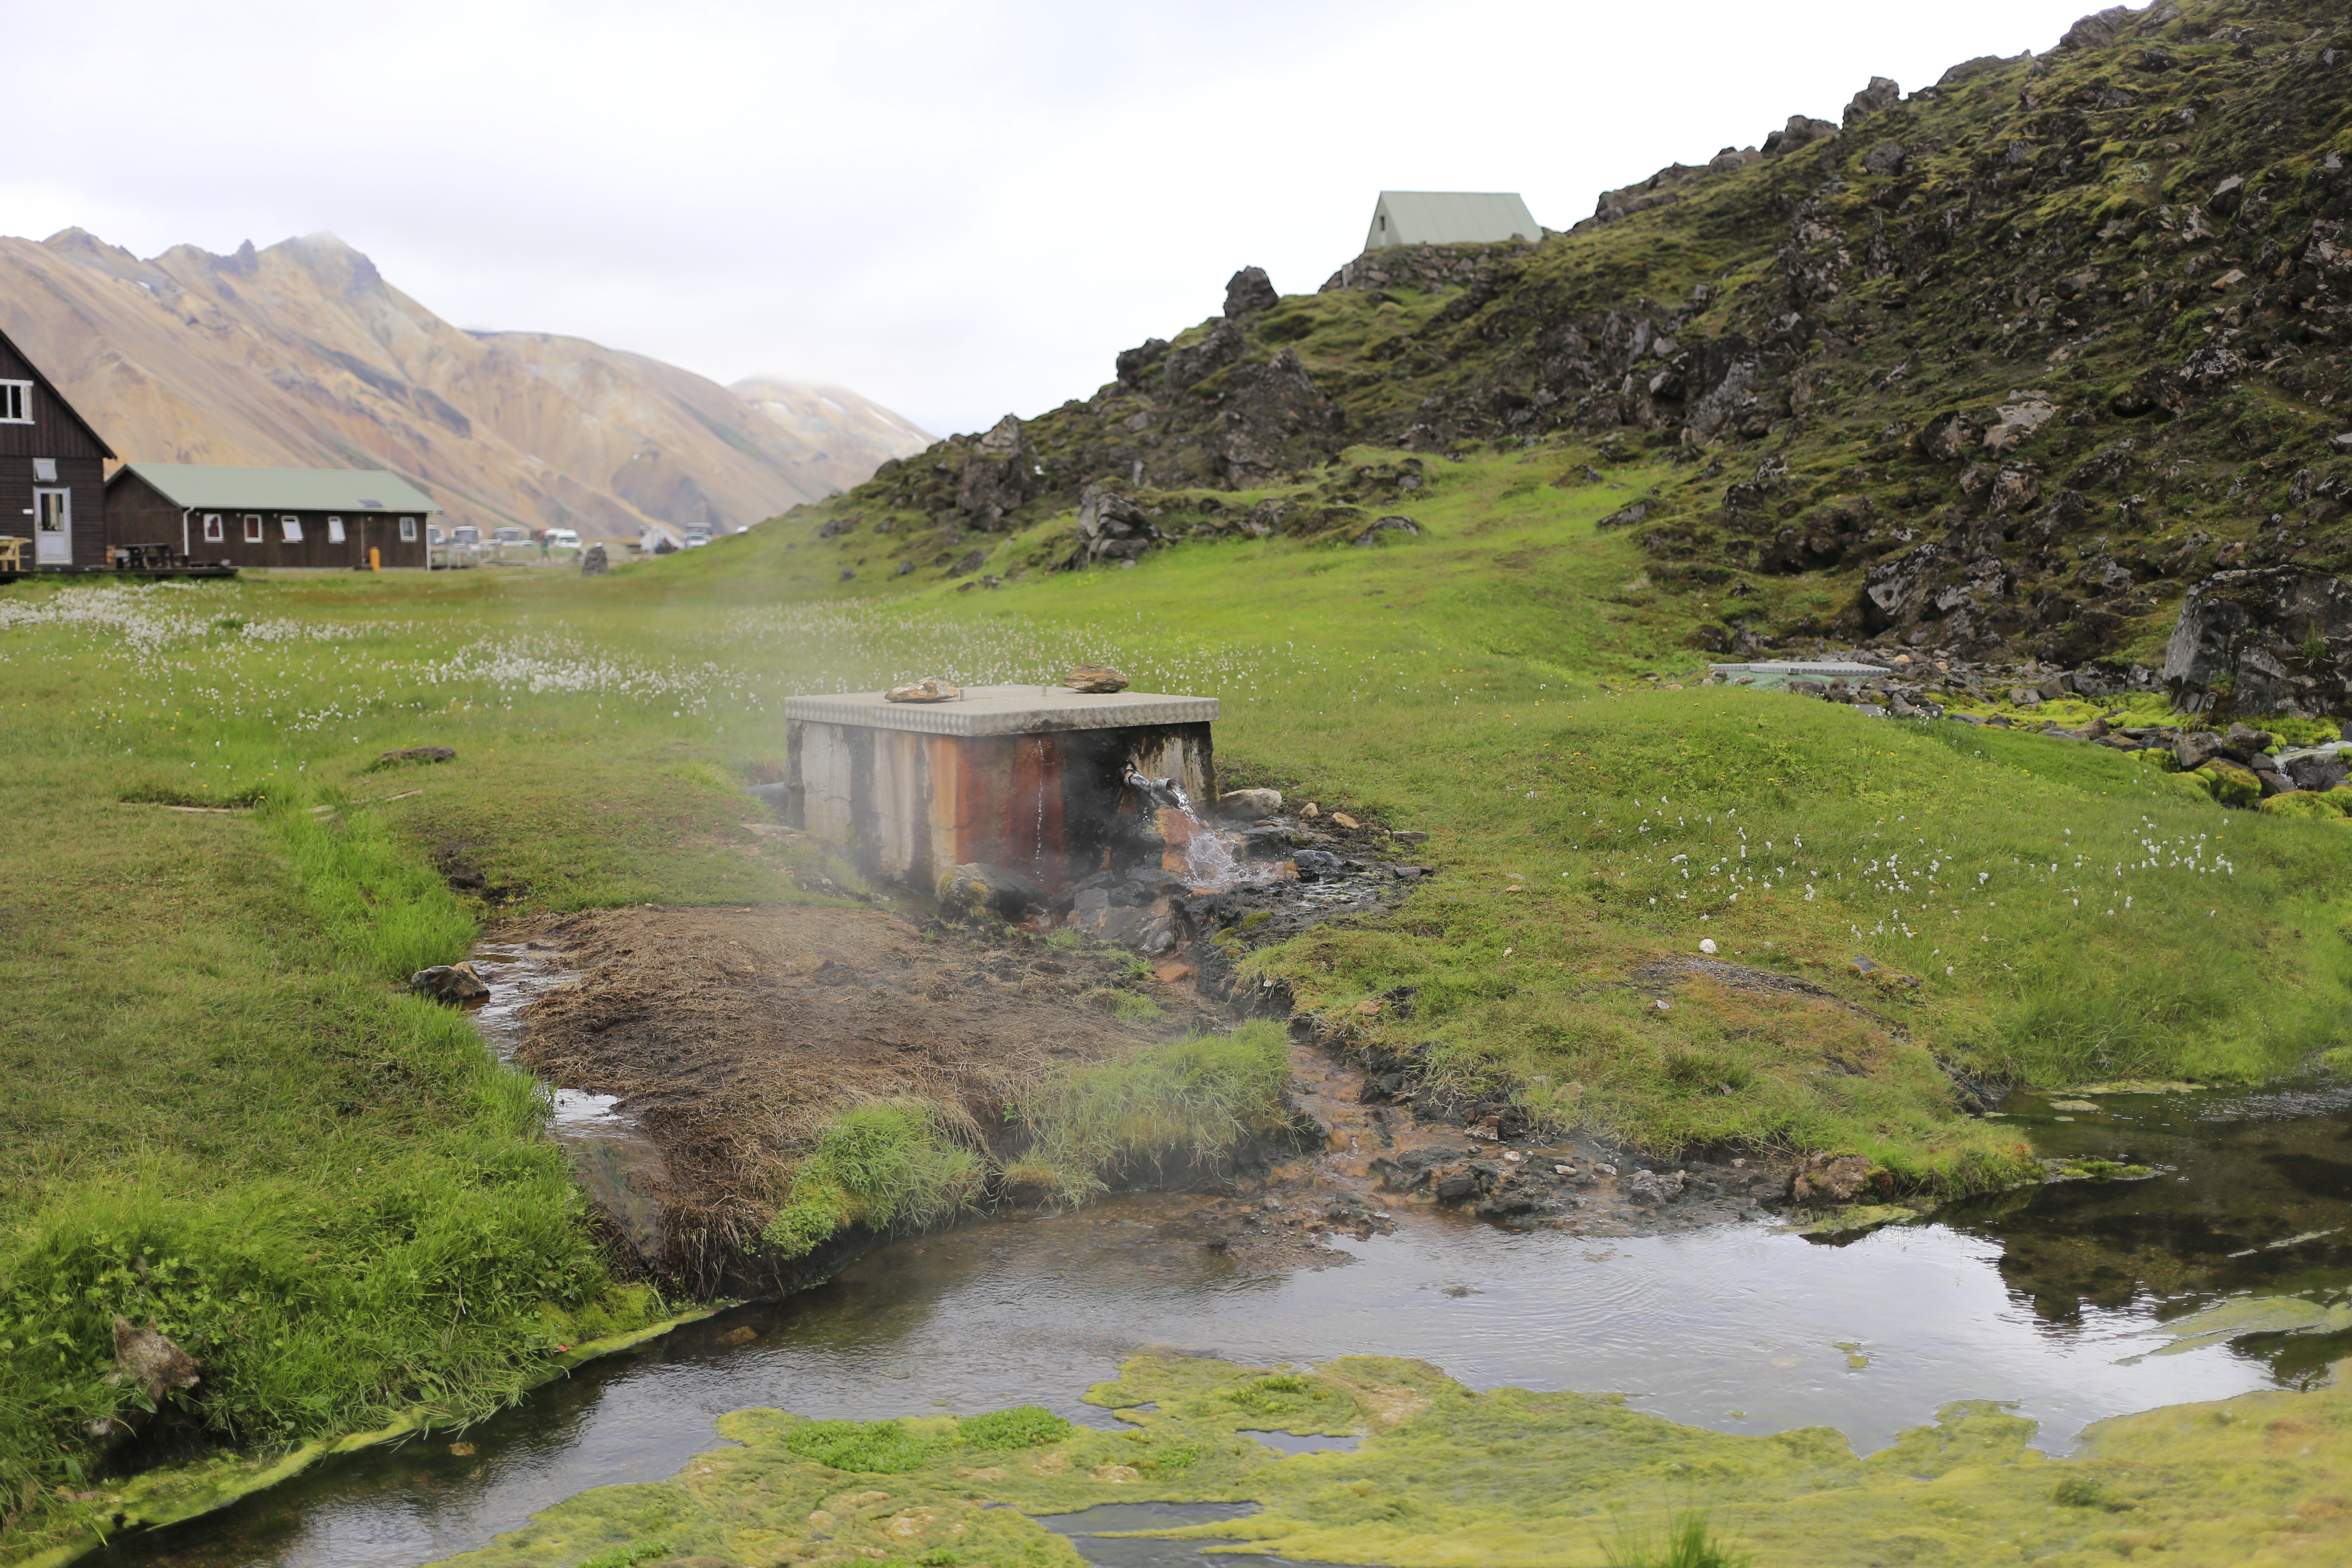
mountain, lake, river, valley, mountain range, stream, youth, fjord, iceland, reservoir, highland, terrain, plateau, fell, hot spring, loch, landform, tarn, geographical feature